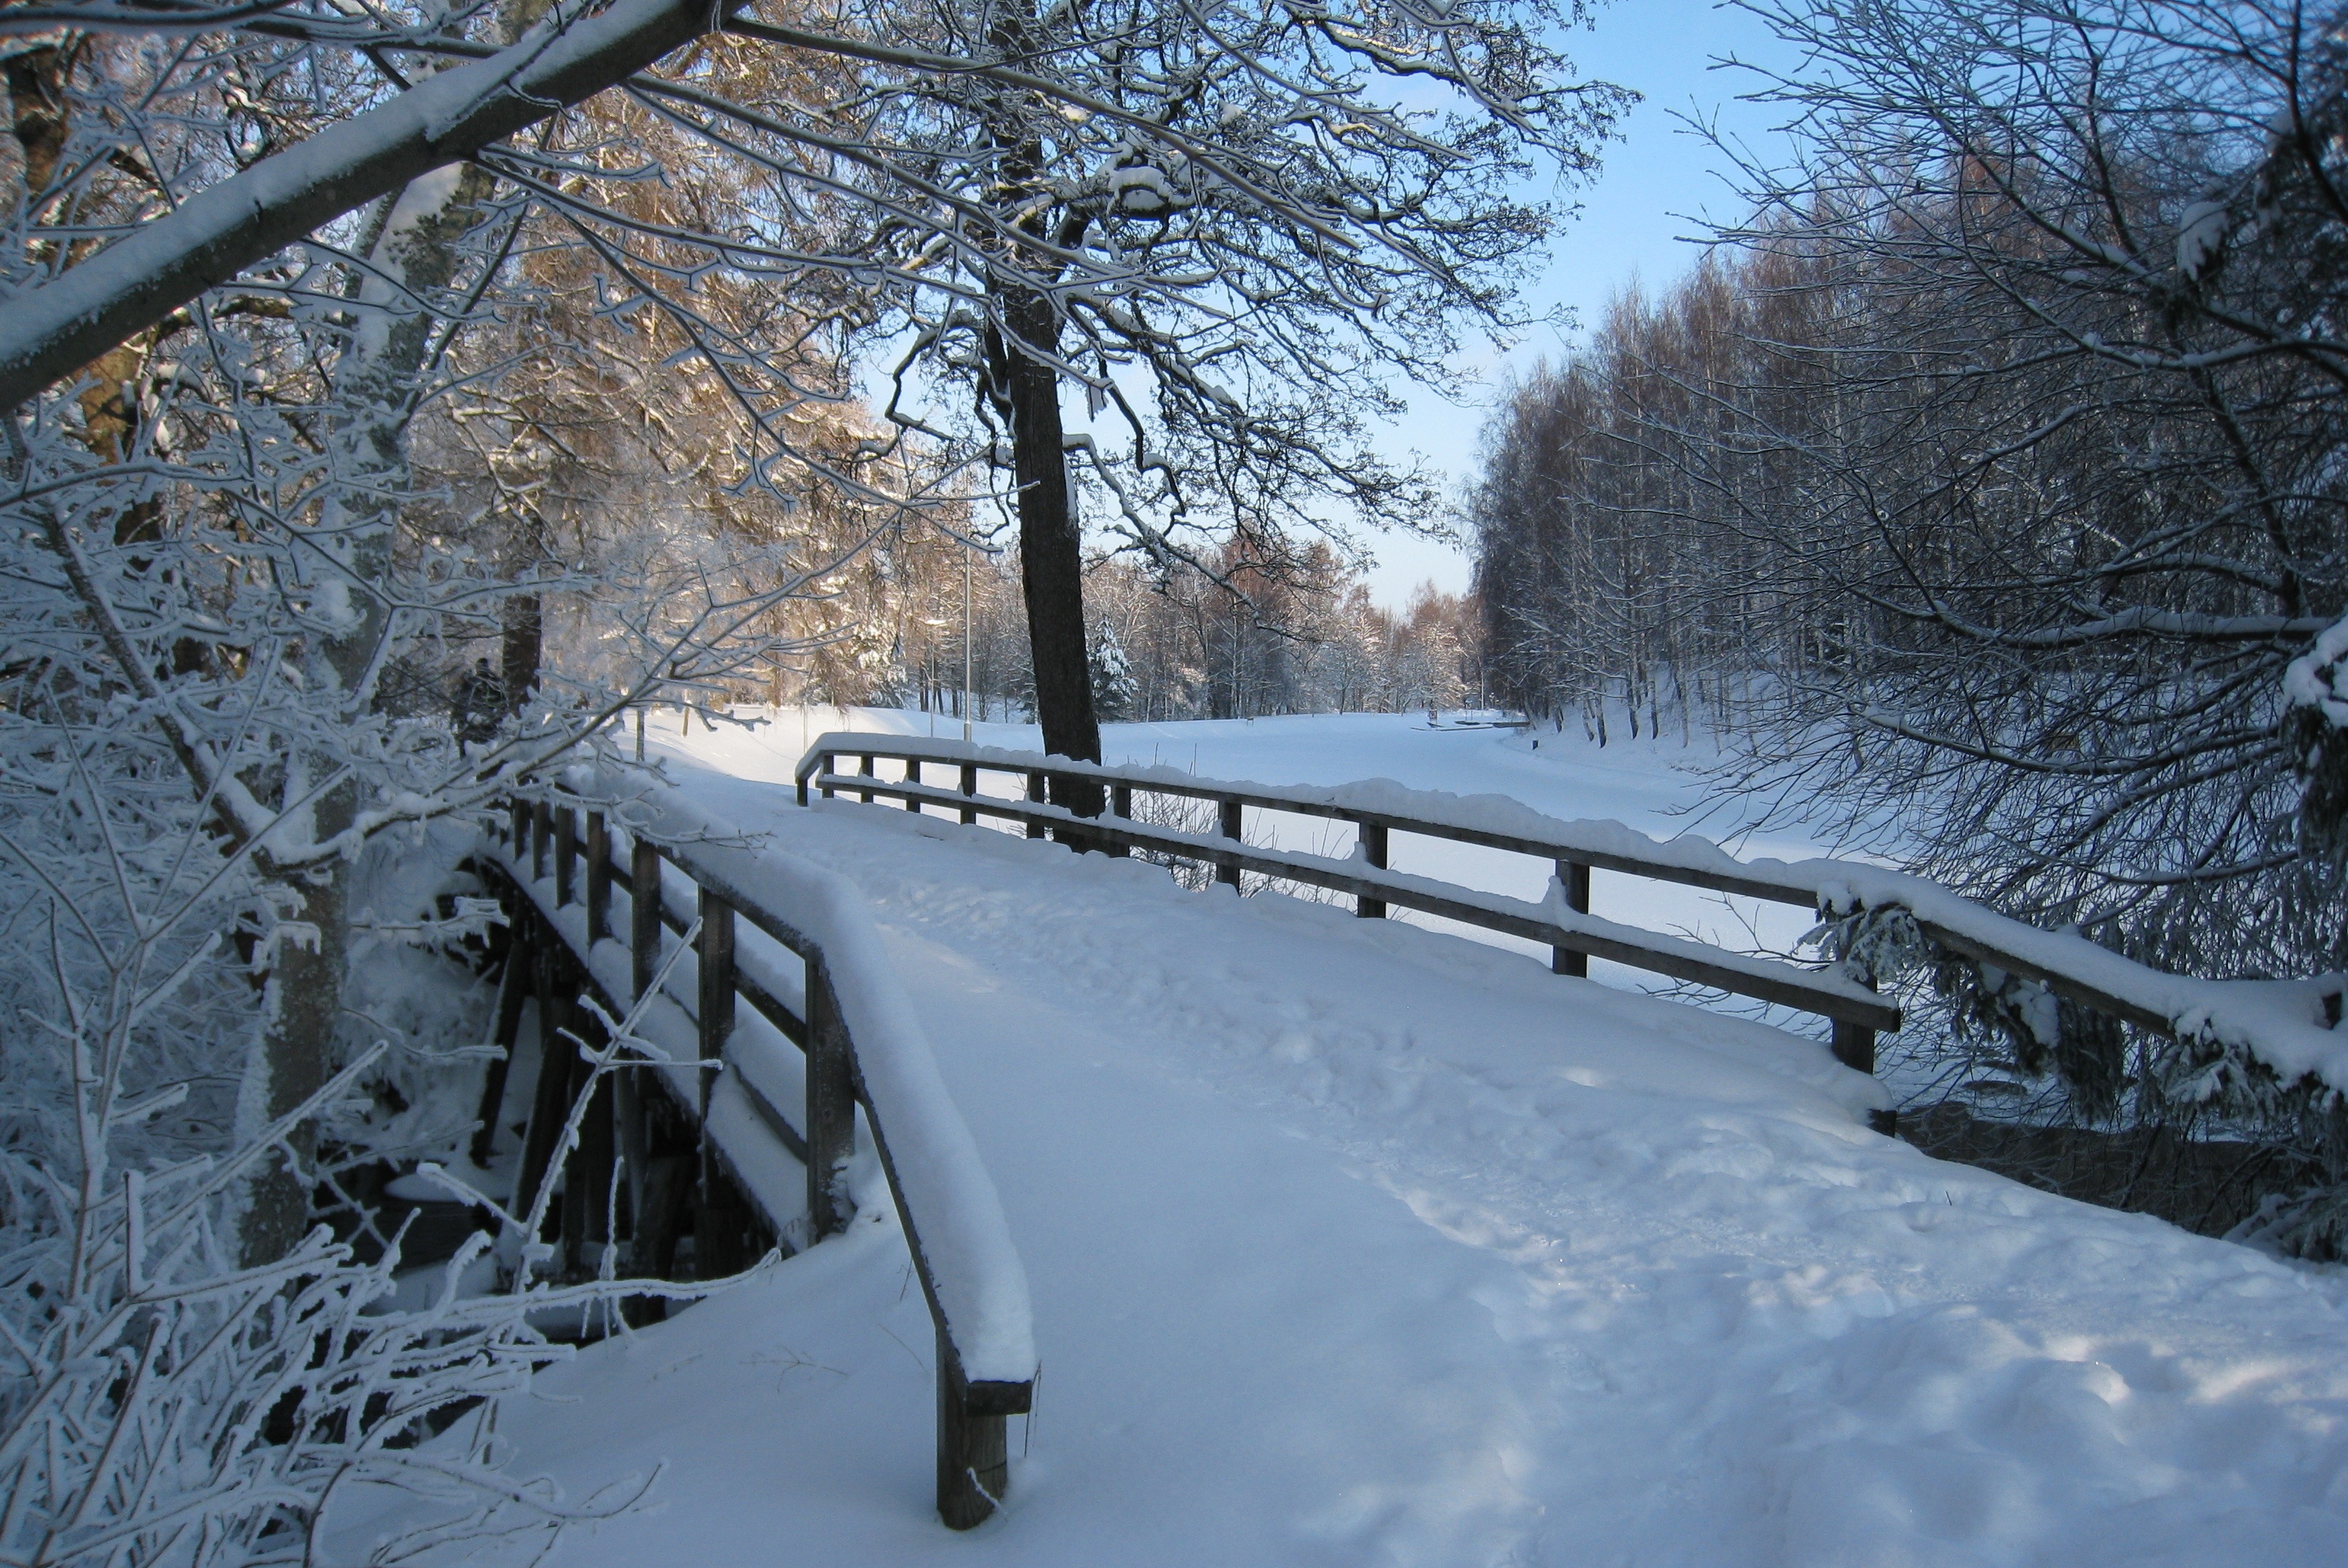
branch, snow, winter, frost, weather, snowy, season, winter landscape, blizzard, channel, freezing, asikkala, v ksy, winter storm, rain and snow mixed